Portuguese in Belgium

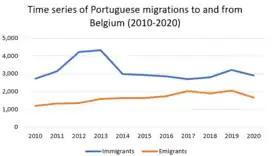
Time series of migrations involving Portuguese citizens in Belgium (2010–2020)

The number of Portuguese moving to Belgium soared in the first years of the 21st century, in particular after the 2008 Global recession and the consequent crisis that hit Portuguese economy.